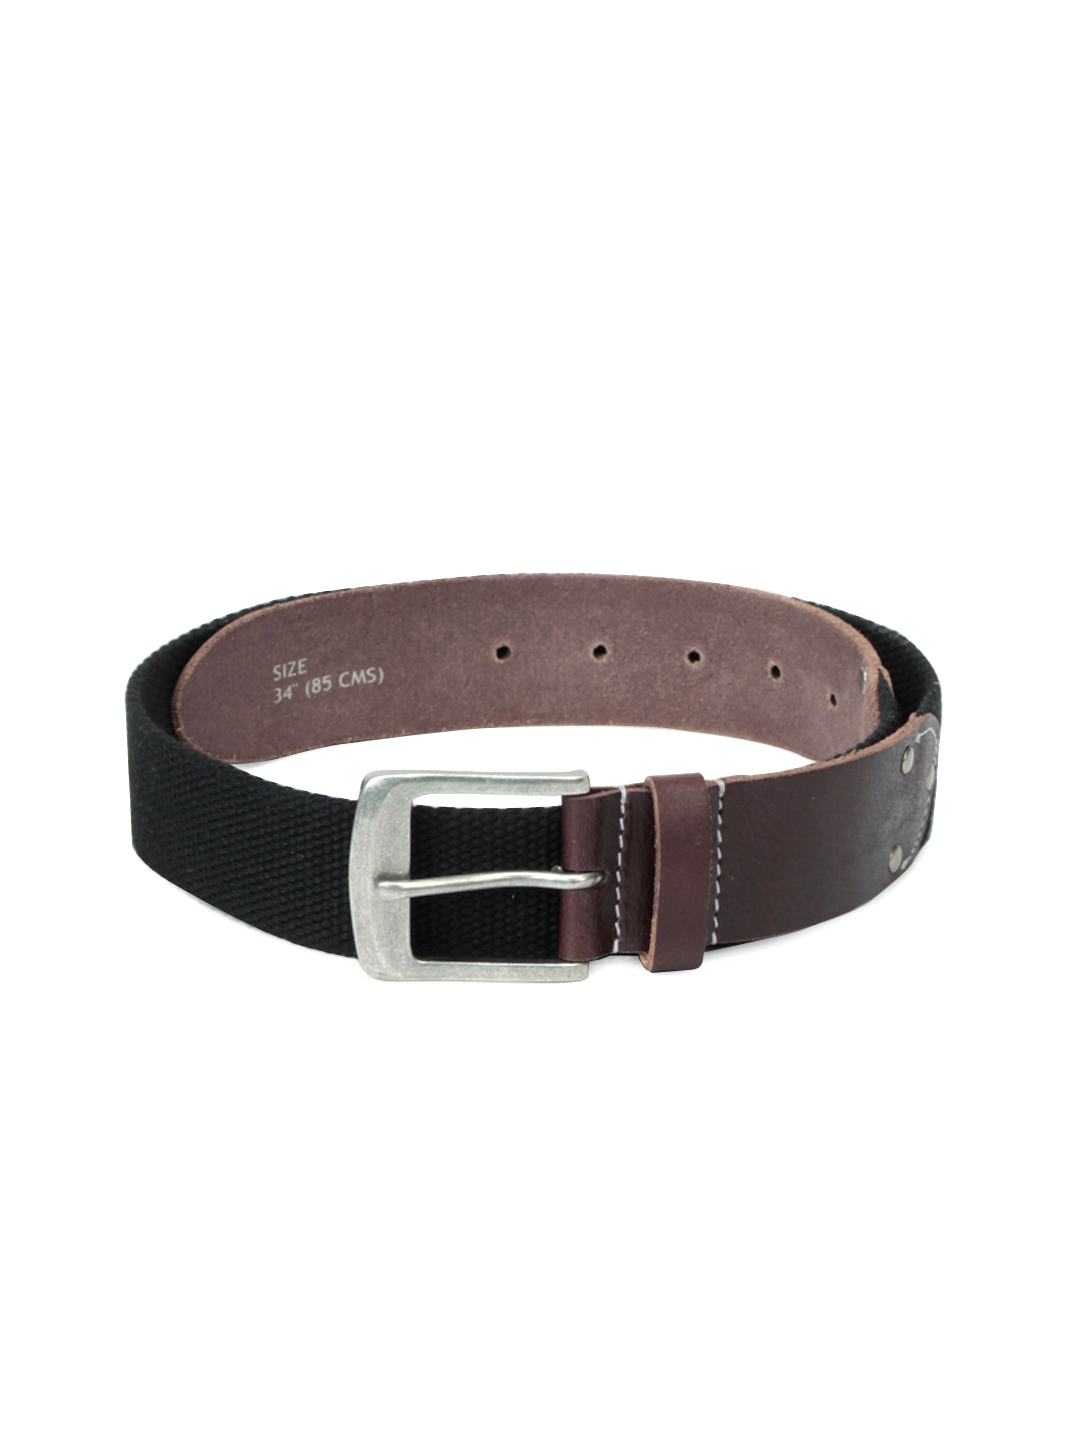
Wrangler Men Canvas Black & Brown Belt
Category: Accessories / Belts / Belts
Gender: Men
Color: Black
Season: Summer 2012
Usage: Casual